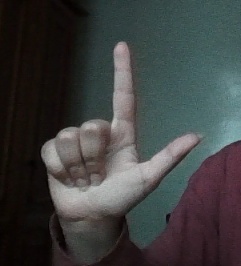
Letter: laam